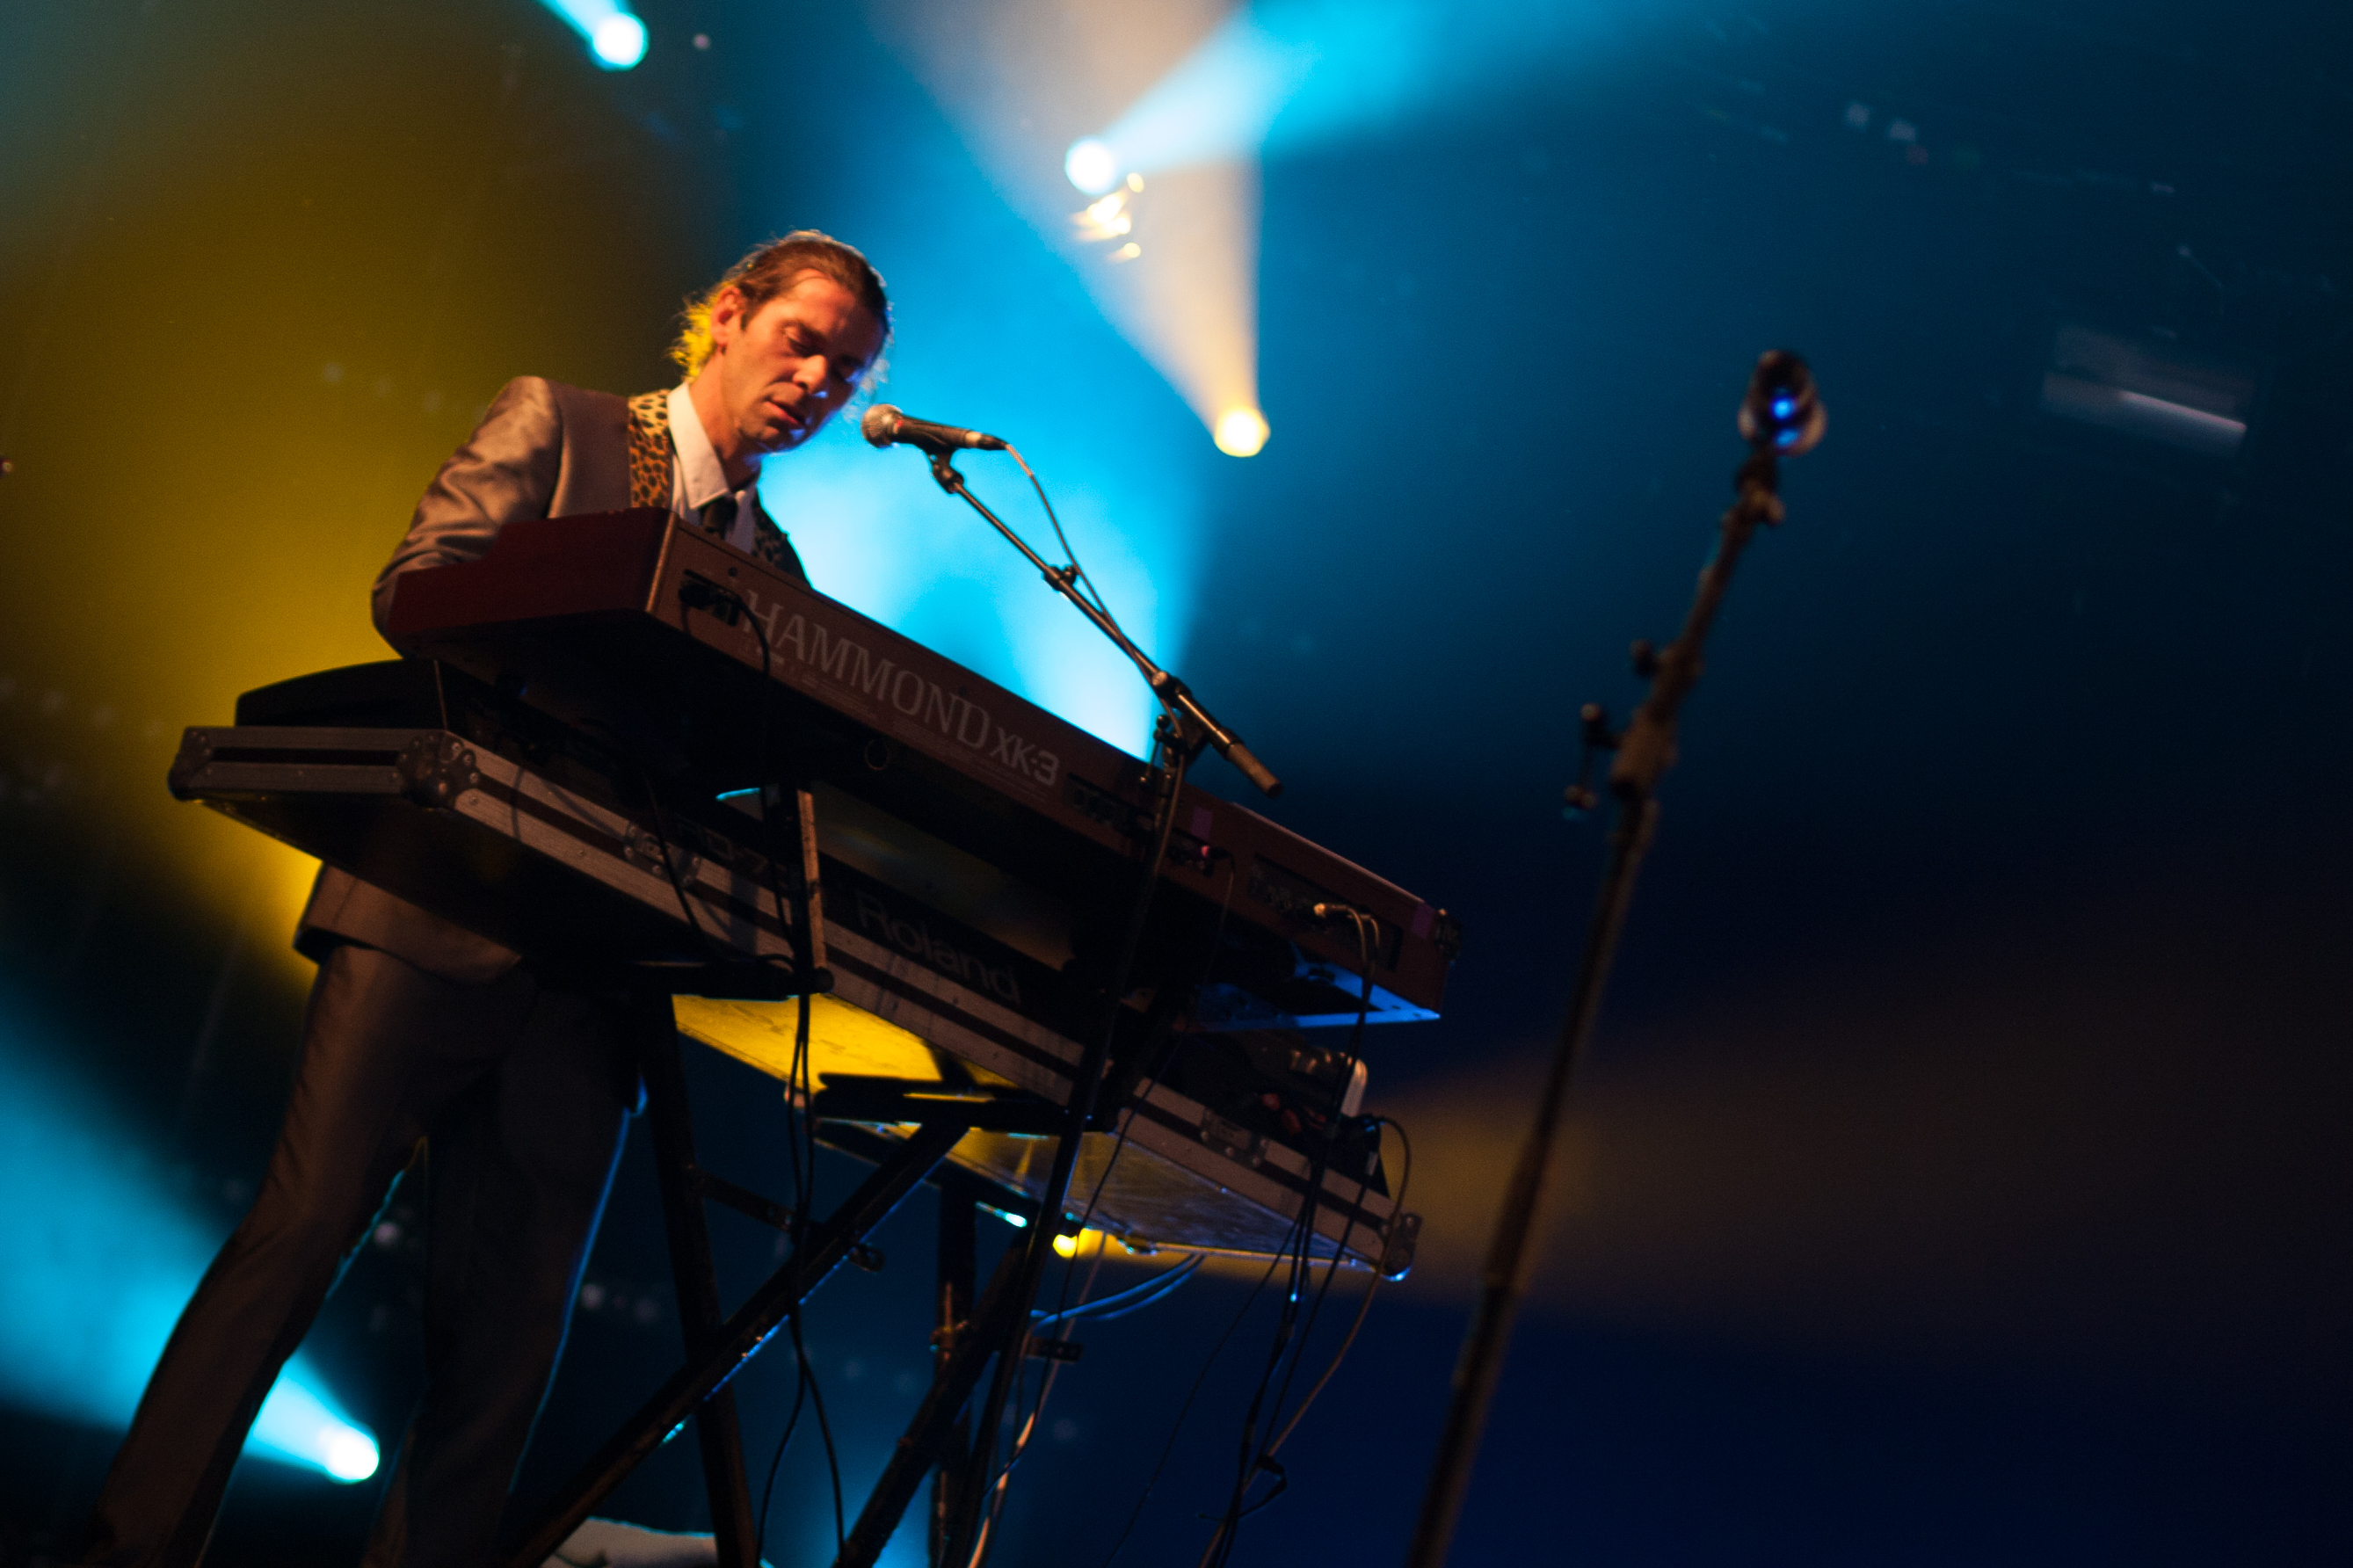
music, concert, live, blue, musician, festival, stage, 2012, dour, marcel, orchestre, dour2012, marceletsonorchestre, performance, guitarist, entertainment, performing arts, rock concert, atmosphere of earth